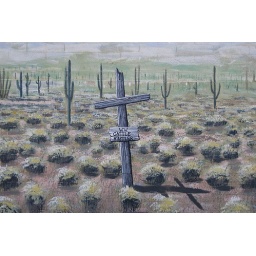
Section of wall mural at the old Farmer John's packing plant near Grant and I-10.